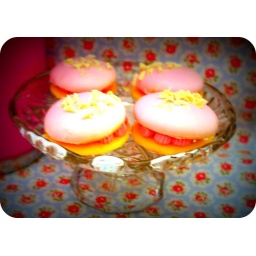
4 Pink cakes in a vintage glass bowl